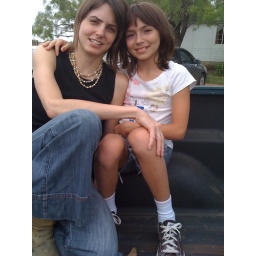
The girls in the truck